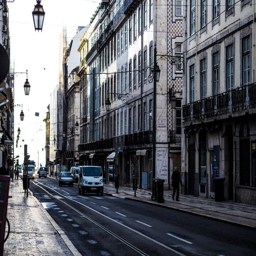
a city is one of the hottest destinations to jet off to right now .